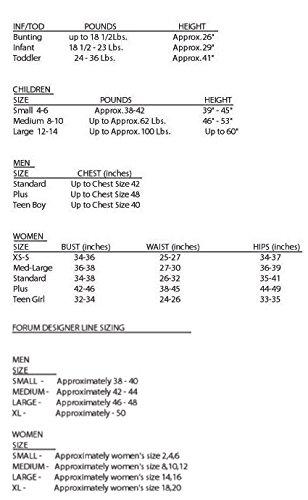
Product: Forum Novelties Women's Patriotic Sequin Sparkle Costume Dress
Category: Clothing, Shoes & Jewelry | Costumes & Accessories | Women | Costumes & Cosplay Apparel | Costumes
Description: Independence day/miss firecracker sparkle sequin dress in red, white, and blue.
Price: $16.66 - $38.99